House of Laity

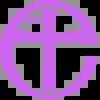
Church of England logo

The House of Laity is the lower house in the tricameral General Synod of the Church of England legislature. They are responsible for representing the laity of the Church of England in the legislature. They are indirectly elected every 5 years by members on the Church of England's electoral roll via the representatives on the Diocesan Synods.